Pedro Pablo Cazañas

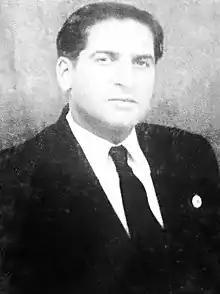
Pedro Pablo Cazañas, Circa 1938

Pedro Pablo Cazañas y Garcia (December 5, 1902 – June 28, 1978) was a Cuban judge and politician.